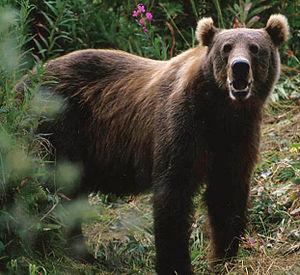
photo de l'ours kodiak
L'ours kodiak est une sous-espèce de l'ours brun habitant les îles de l'archipel Kodiak en Alaska.